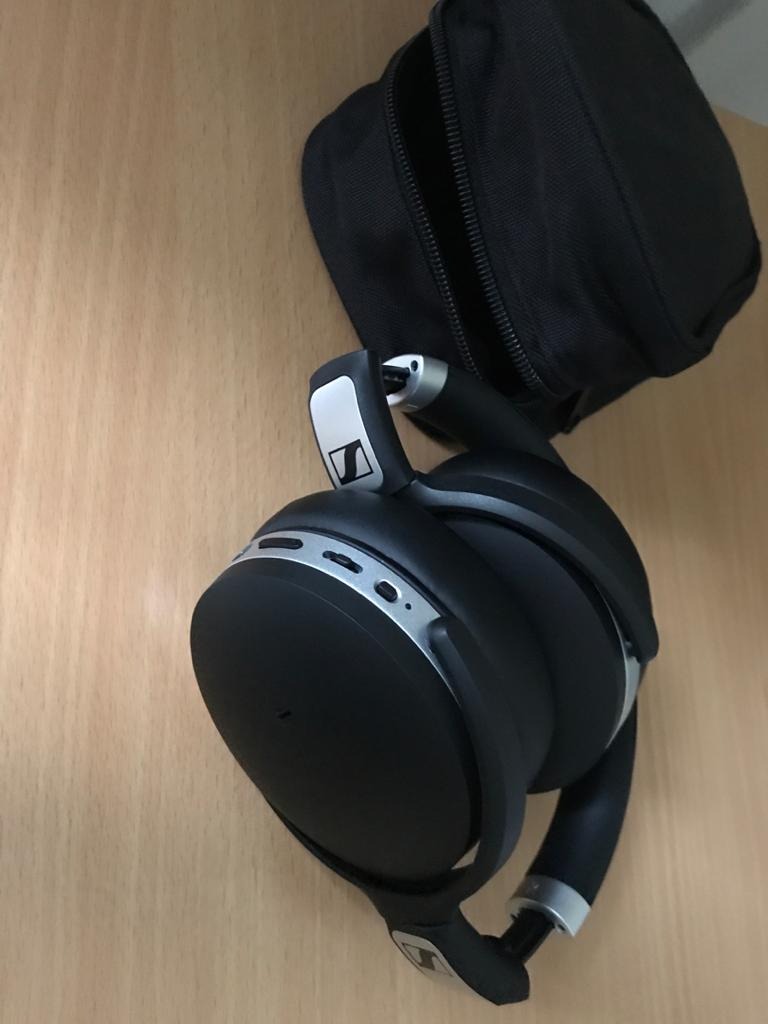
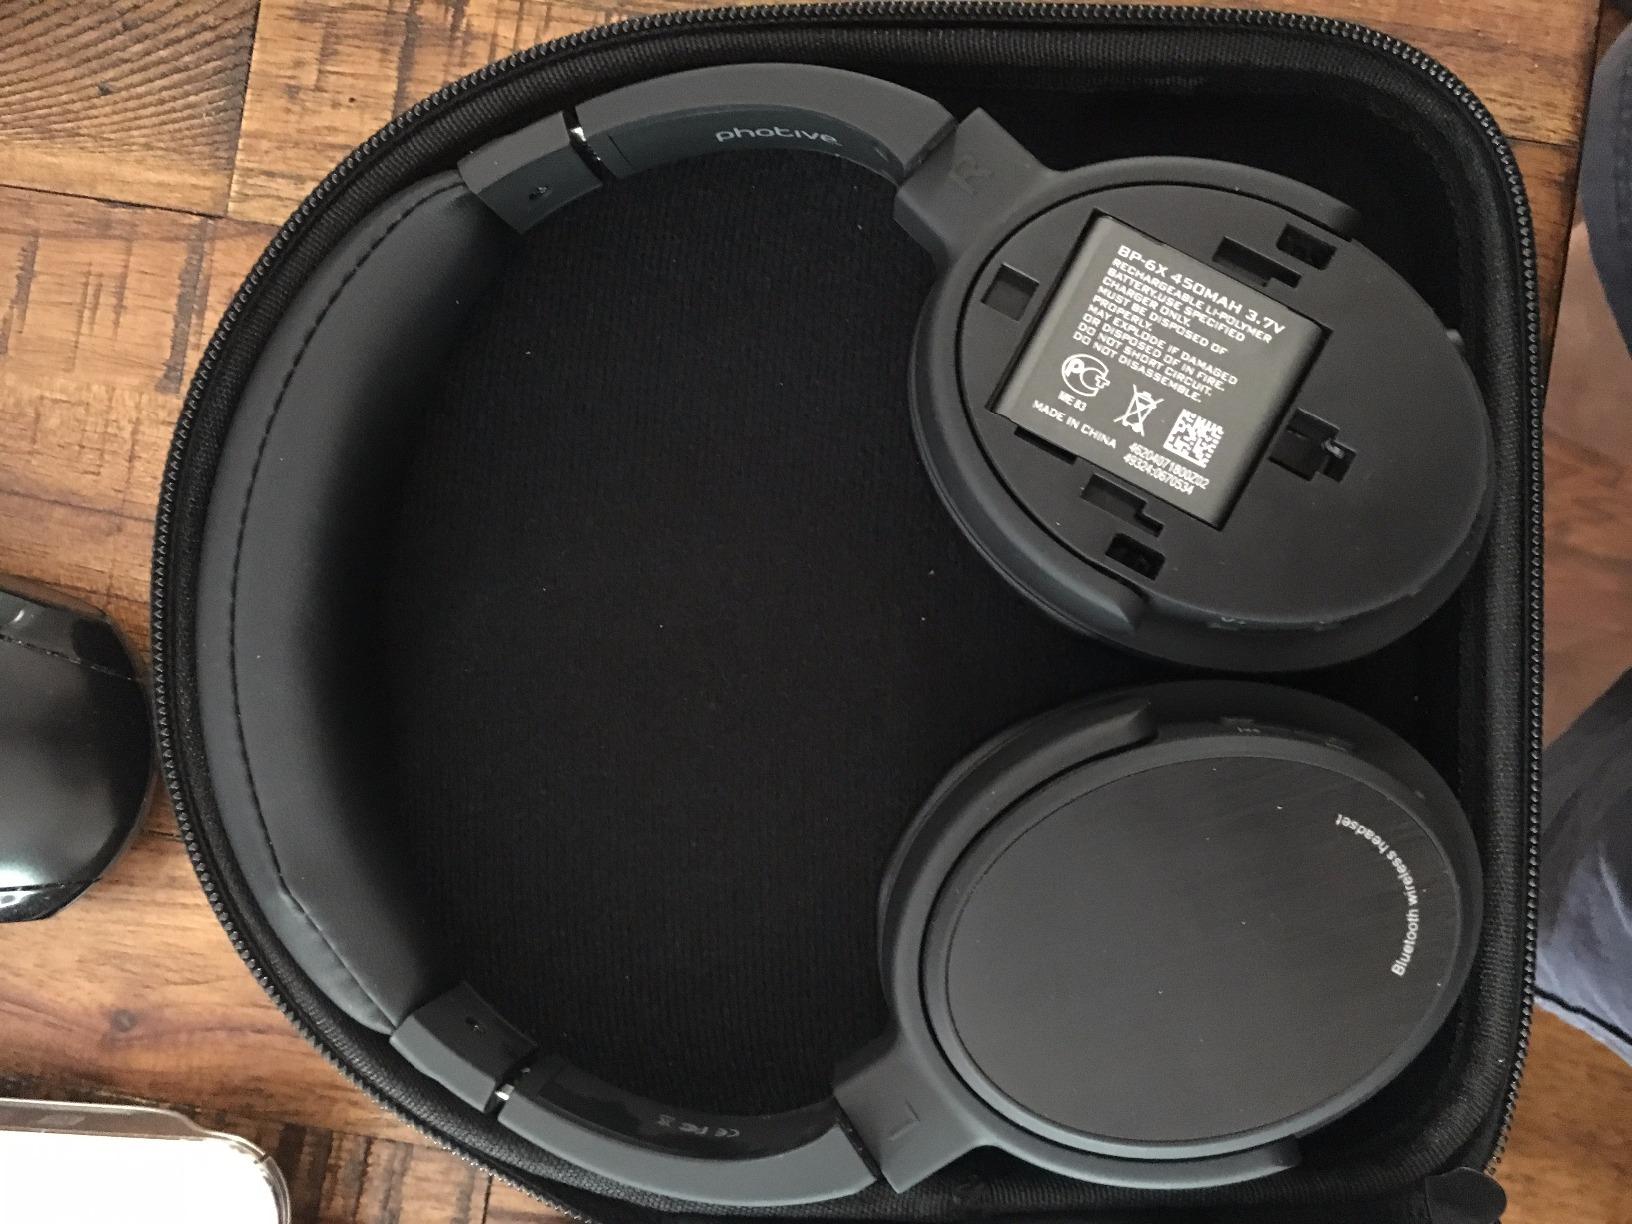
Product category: headphones
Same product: no